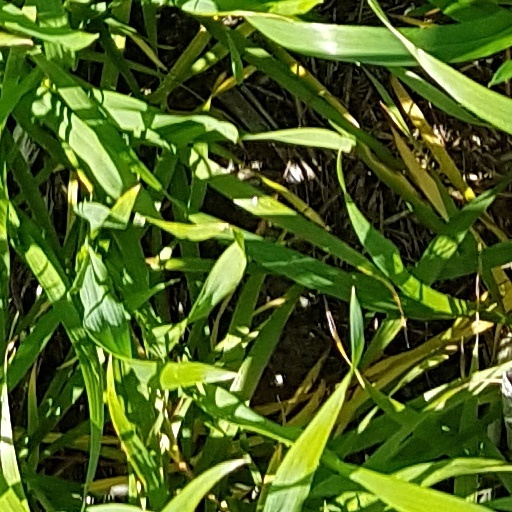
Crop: wheat